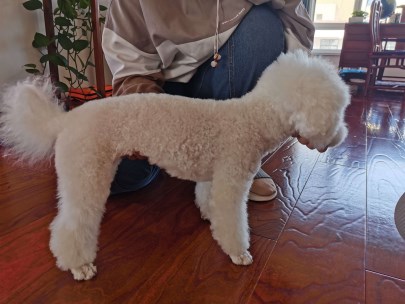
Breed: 3083-n000117-Bichon_Frise